Provisional Irish Republican Army

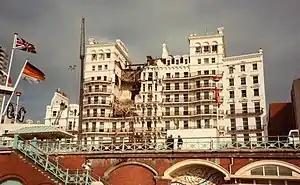
Aftermath of the Brighton hotel bombing, an assassination attempt on British prime minister Margaret Thatcher in 1984

The prison protest against criminalisation culminated in the 1981 Irish hunger strike, when seven IRA and three Irish National Liberation Army members starved themselves to death in pursuit of political status. The hunger strike leader Bobby Sands and Anti H-Block activist Owen Carron were successively elected to the British House of Commons, and two other protesting prisoners were elected to Dáil Éireann. The electoral successes led to the IRA's armed campaign being pursued in parallel with increased electoral participation by Sinn Féin. This strategy was known as the "Armalite and ballot box strategy", named after Danny Morrison's speech at the 1981 Sinn Féin ard fheis: